U.S. Route 521

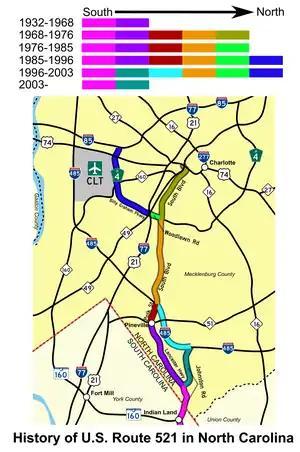

There are plans to make US 521 a four-lane highway from Georgetown to I-95, in Manning. This would improve a route for beach goers traveling toward the Litchfield/Pawleys area.